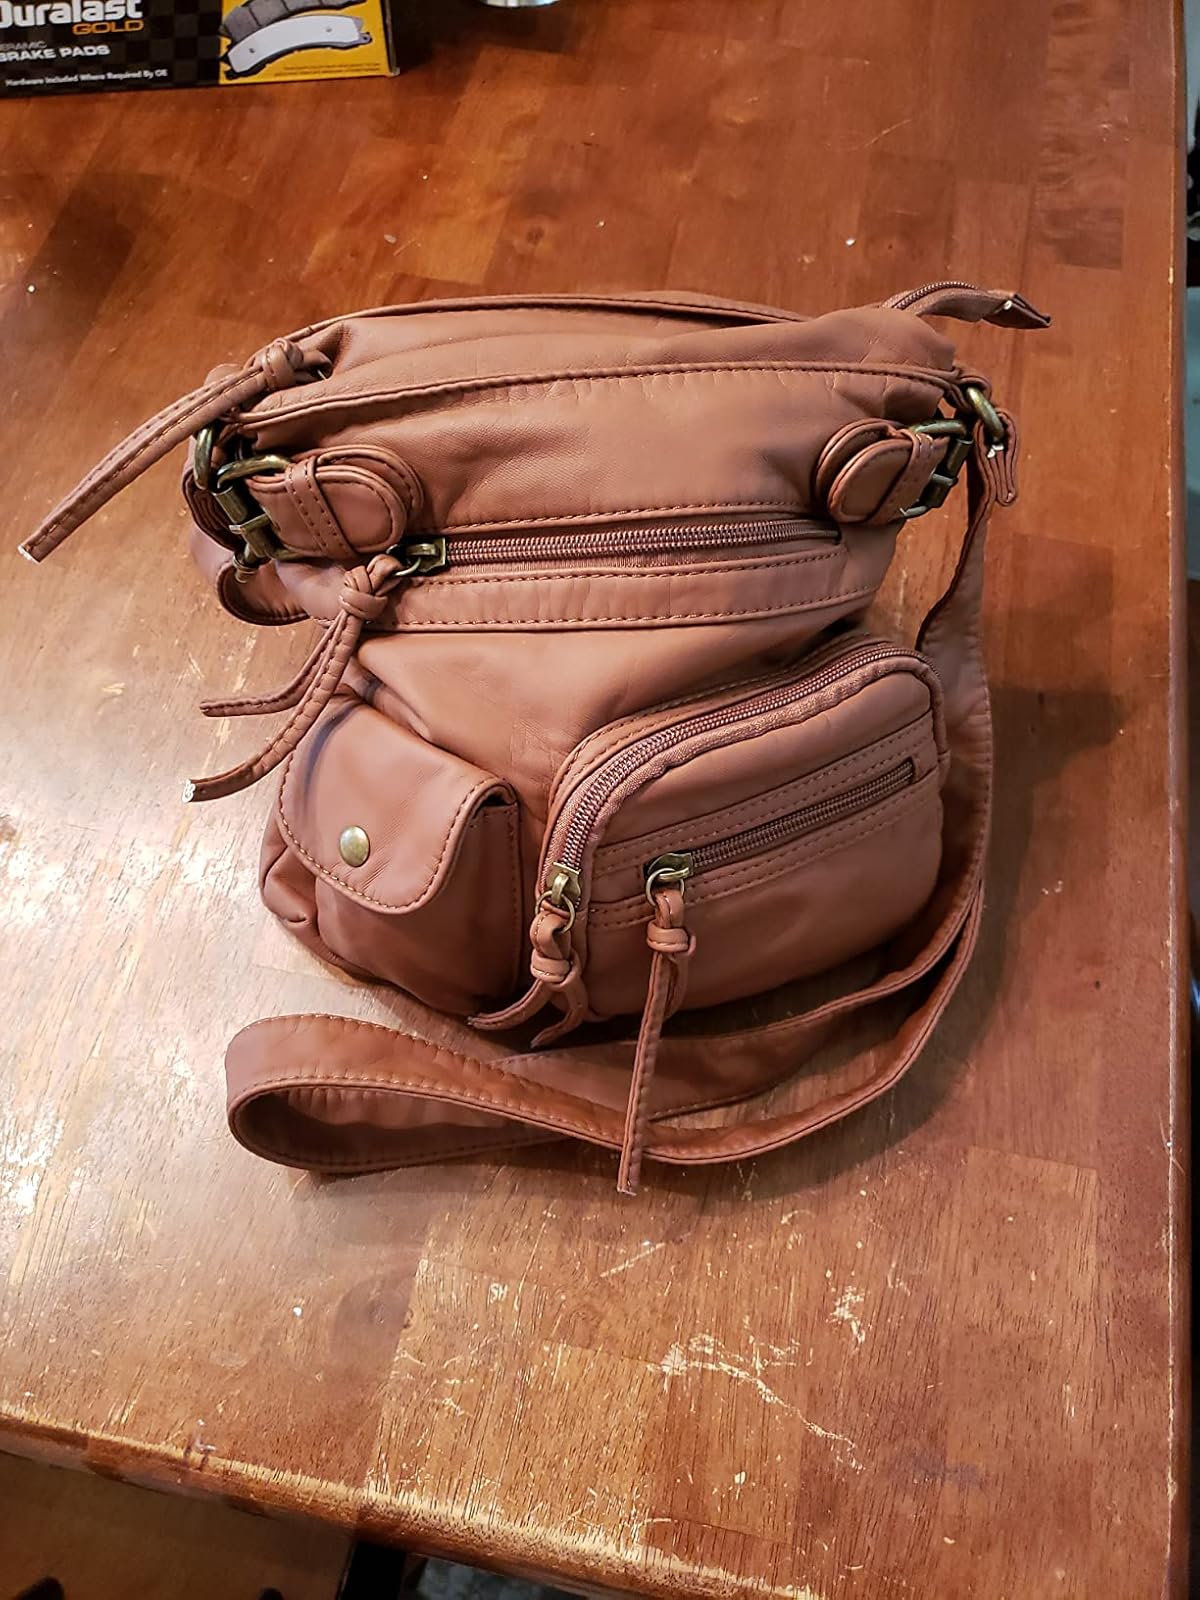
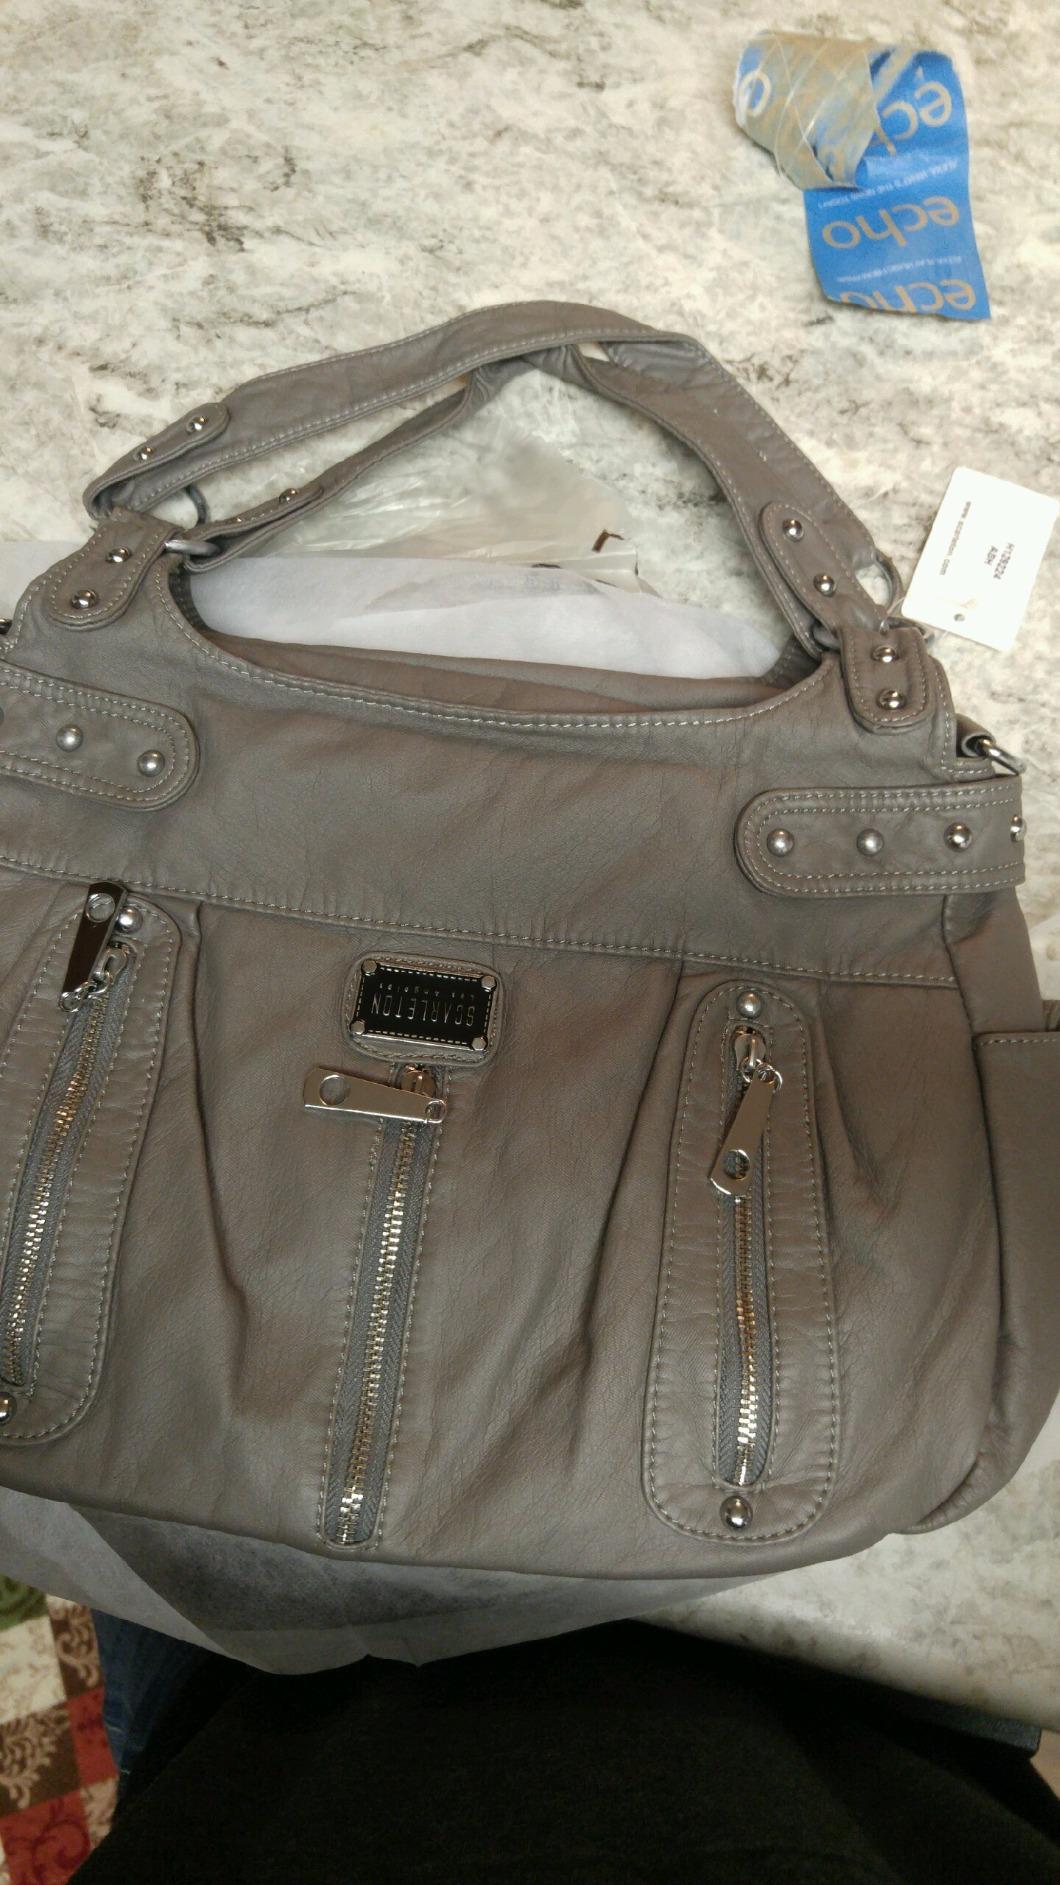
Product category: accessories_handbag
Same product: no